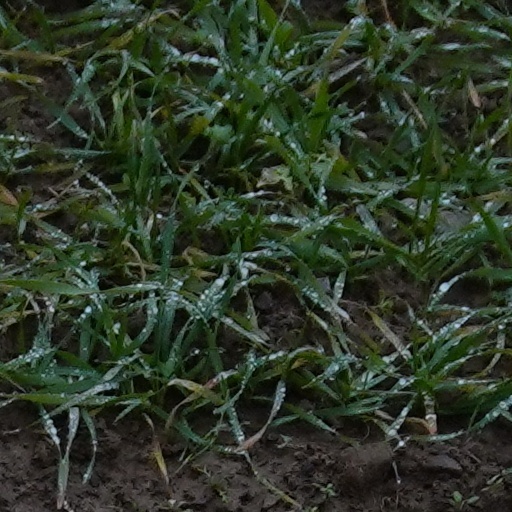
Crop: wheat